Space Shuttle Columbia

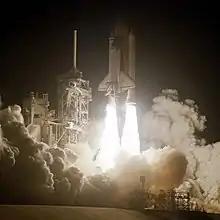
Space Shuttle "Columbia" STS-109(HST-3B) launch, its final successful mission

Had "Columbia" not been destroyed, it would have been fitted with the external airlock/docking adapter for STS-118, an International Space Station assembly mission, originally planned for November 2003. "Columbia" was scheduled for this mission due to "Discovery" being out of service for its Orbital Major Modification, and because the ISS assembly schedule could not be adhered to with only "Endeavour" and "Atlantis".